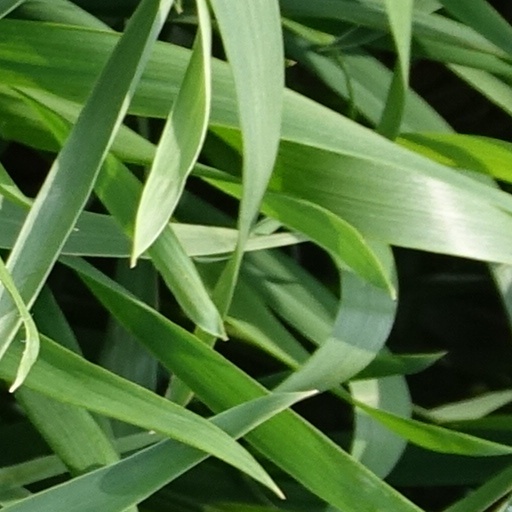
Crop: wheat